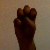
The image shows a hand gesture representing the letter 'E' in Indian Sign Language.